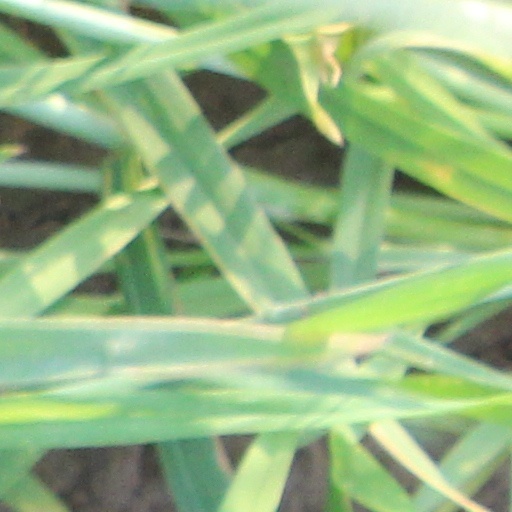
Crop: wheat